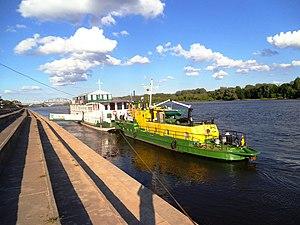
Philadelphia Boulevard à Toruń - le quai situé sur la rive droite de la Vistule à Toruń.